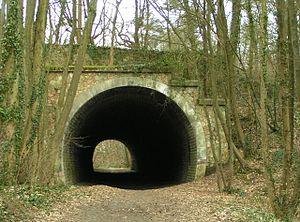
Montjay, qui est aujourd'hui devenu un lieu-dit, est un ancien village situé sur la commune de Bures-sur-Yvette, à proximité de la ville des Ulis.
Bures-sur-Yvette est une commune française située à vingt-trois kilomètres au sud-ouest de Paris dans le département de l’Essonne en région Île-de-France.